City of London Police Museum

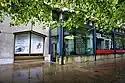
Exterior of the Guildhall where the City of London Police Museum is located.

The City of London Police Museum is a museum housed at the Guildhall, City of London. It treats the history of the City of London Police. Exhibits include uniforms, Victorian-era police equipment and artefacts, communication devices, World War II displays, and exhibits about Jack the Ripper and other famous murder cases.